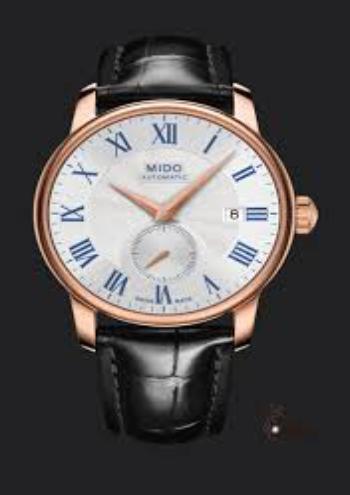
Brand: mido
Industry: Clothes